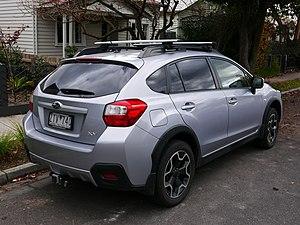
L'Impreza est un modèle automobile compact du constructeur japonais Subaru, apparu en 1992.